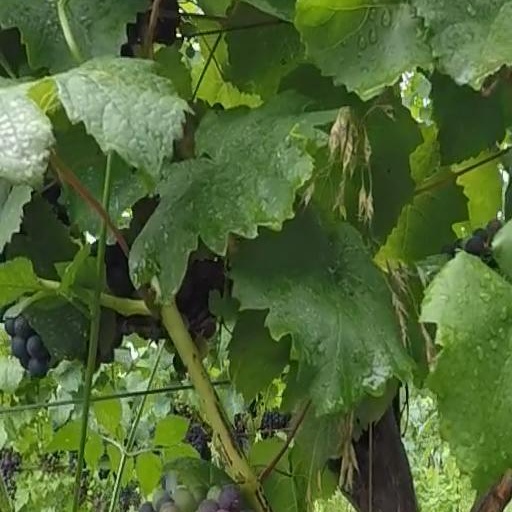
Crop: grape